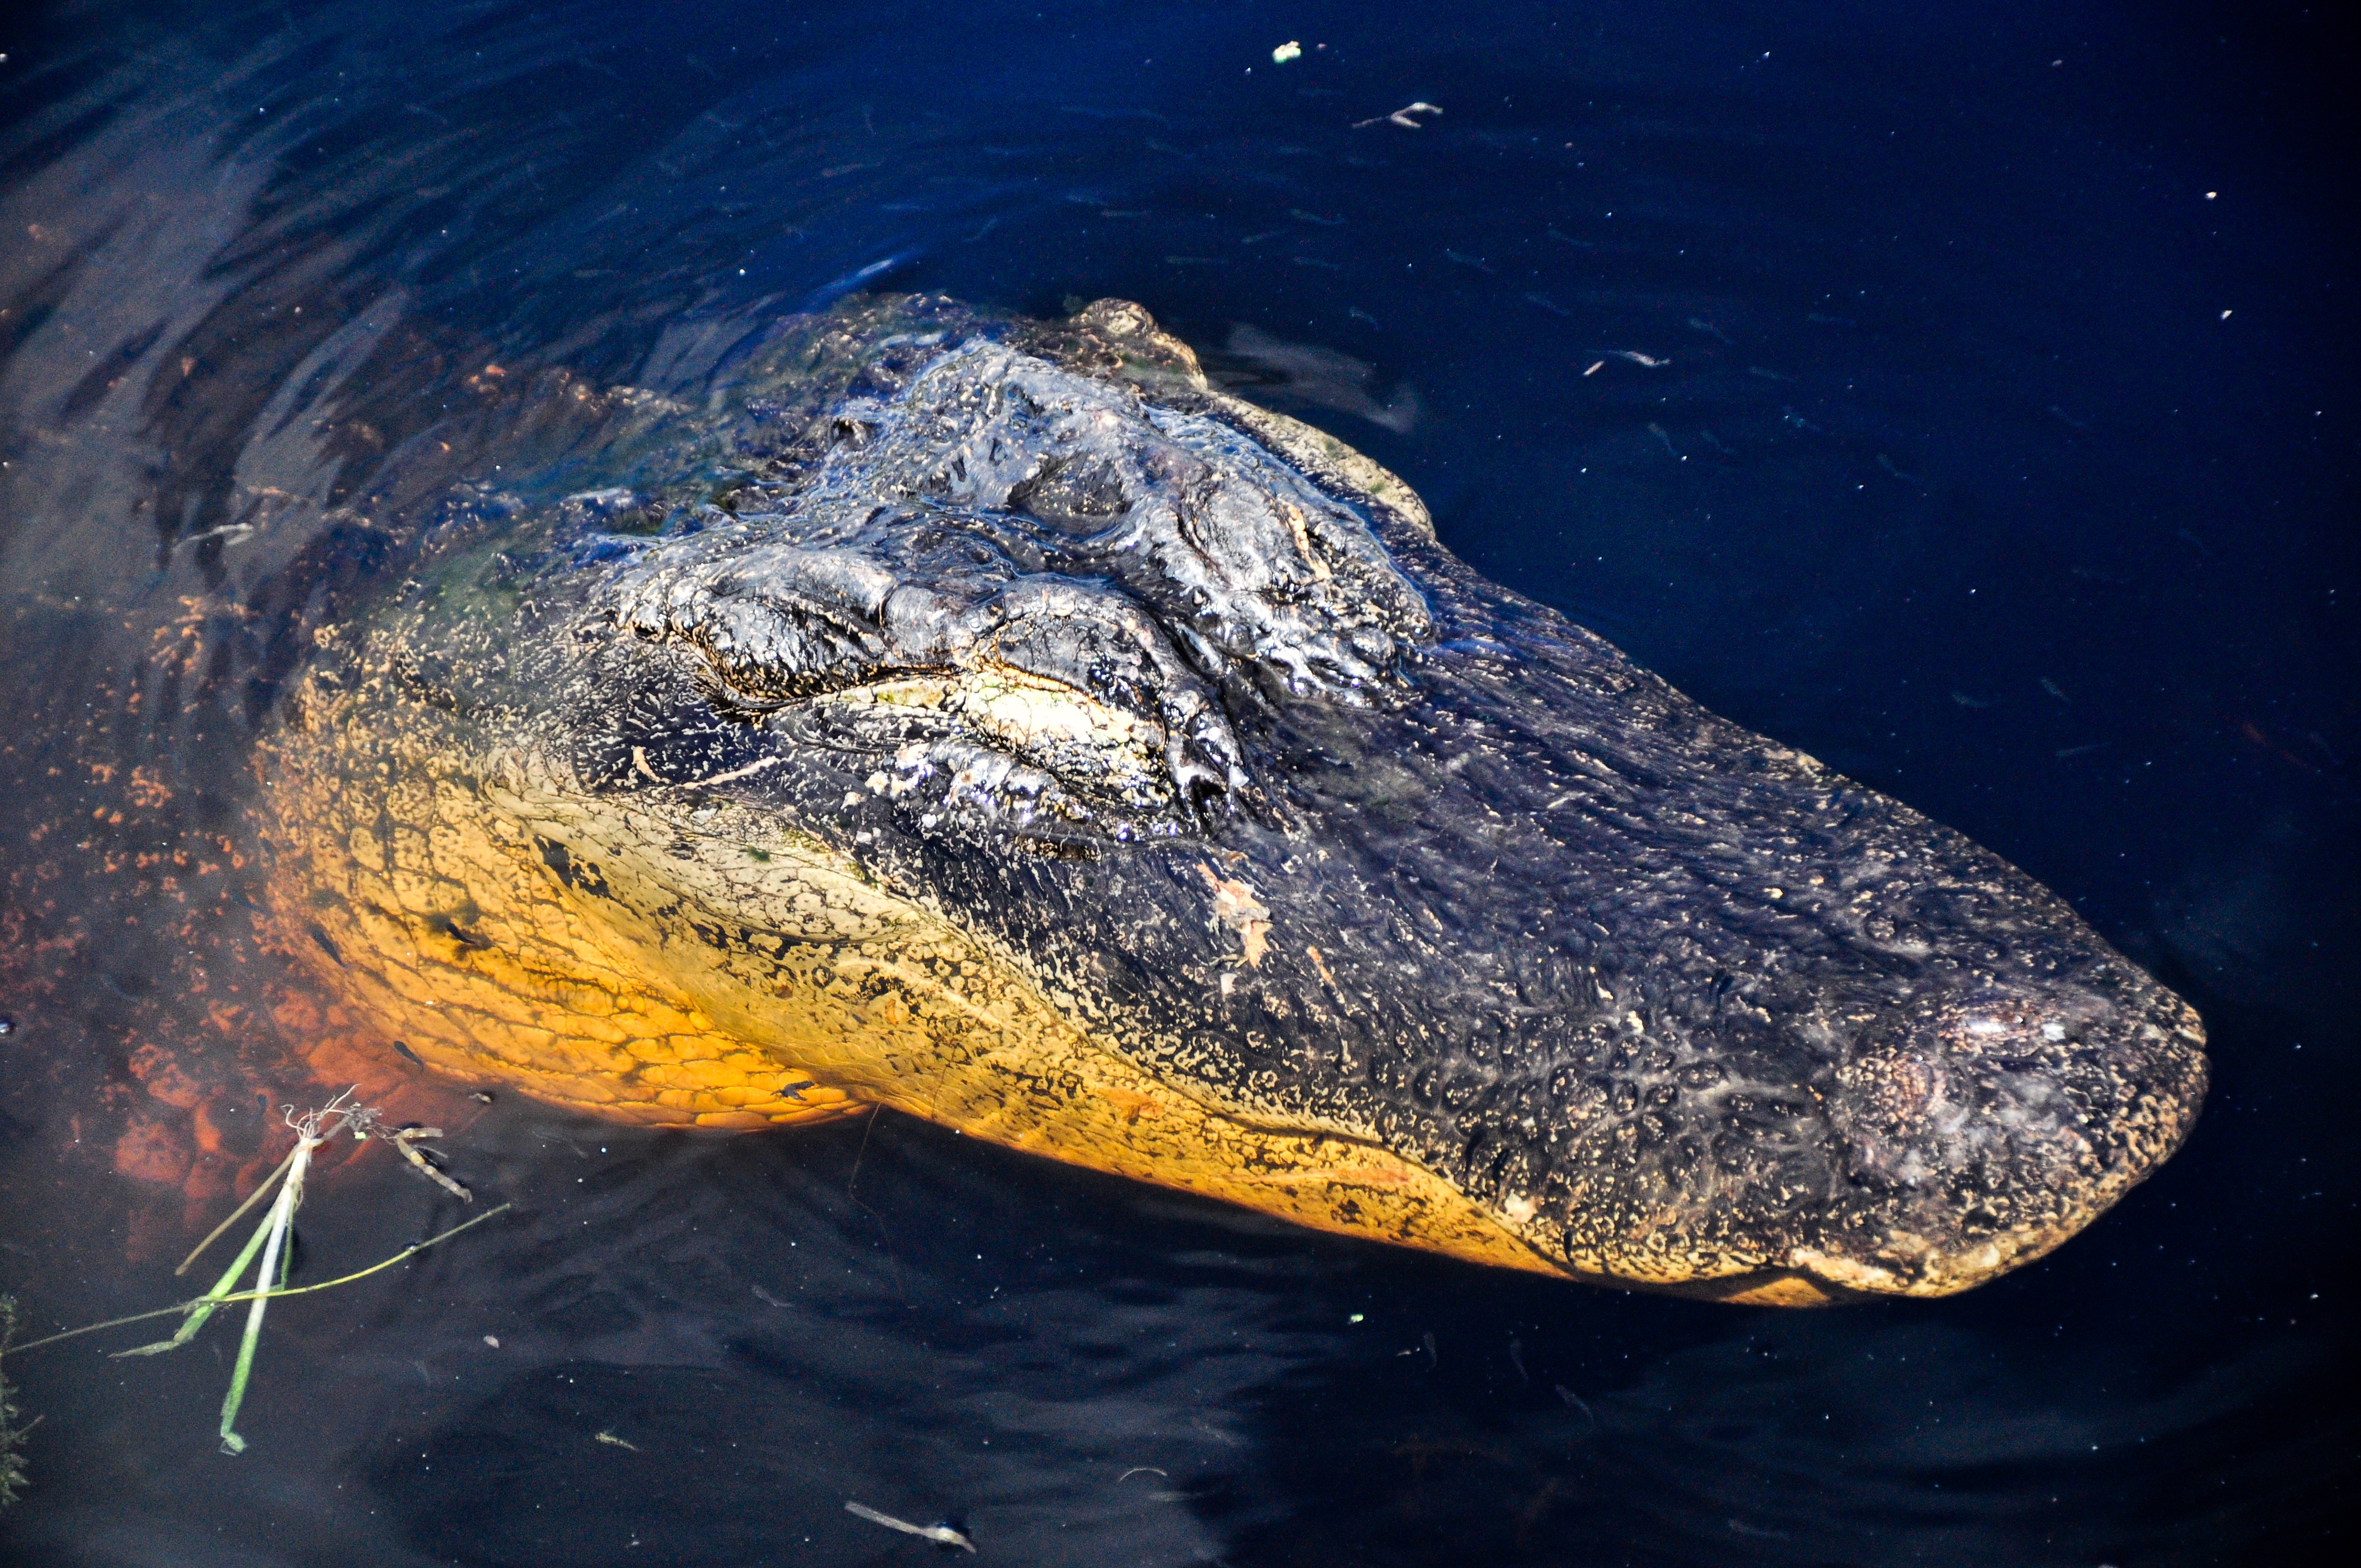
sea, nature, ocean, swamp, animal, wildlife, reflection, biology, reptile, alligator, earth, florida, everglades, gators, crocodilia, marine biology